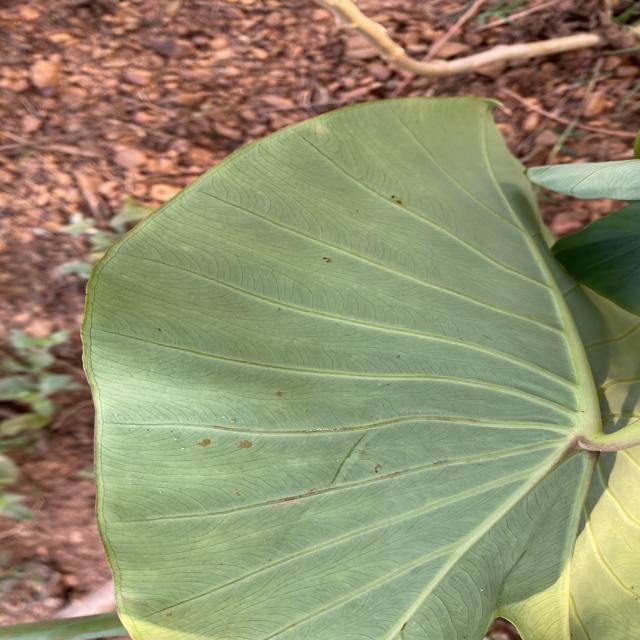
Label: Healthy